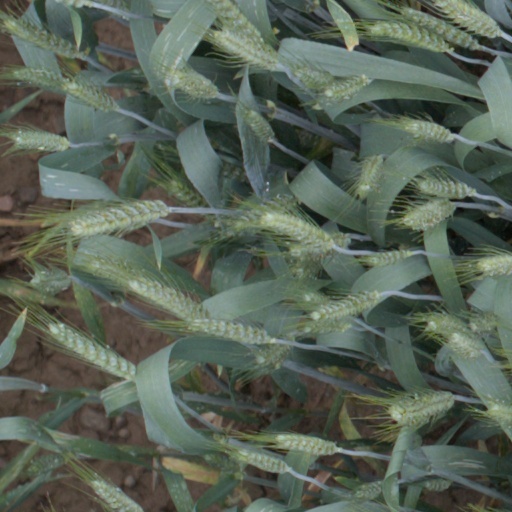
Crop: wheat